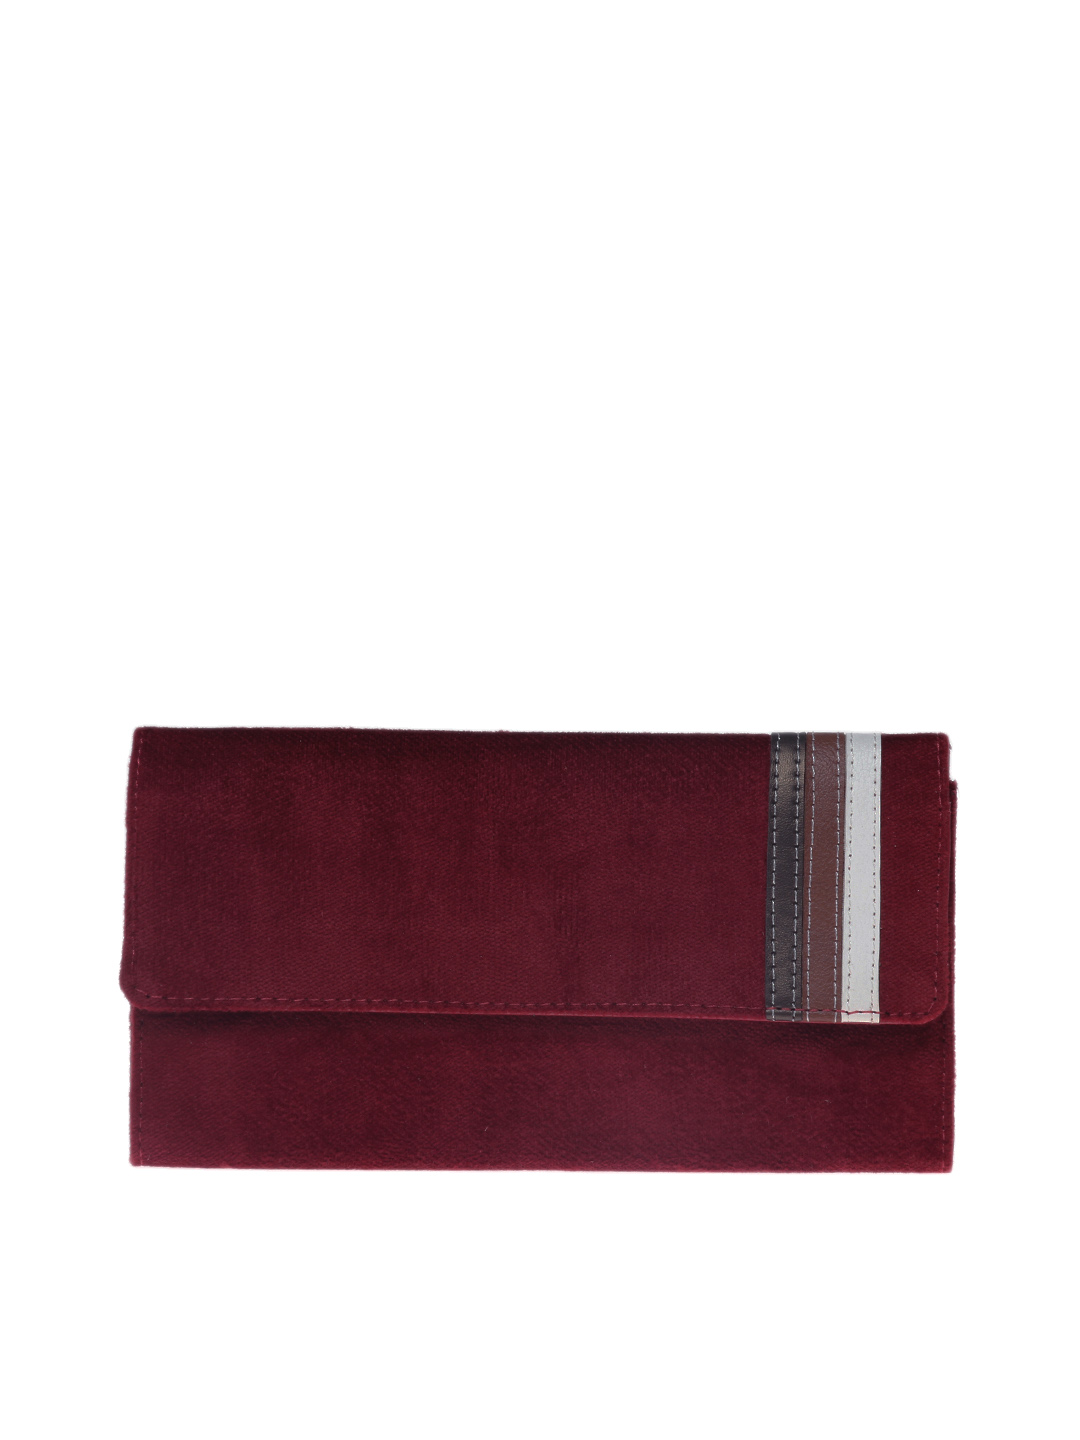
Baggit Women Maroon Wallet
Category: Accessories / Wallets / Wallets
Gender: Women
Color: Maroon
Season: Summer 2012
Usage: Casual